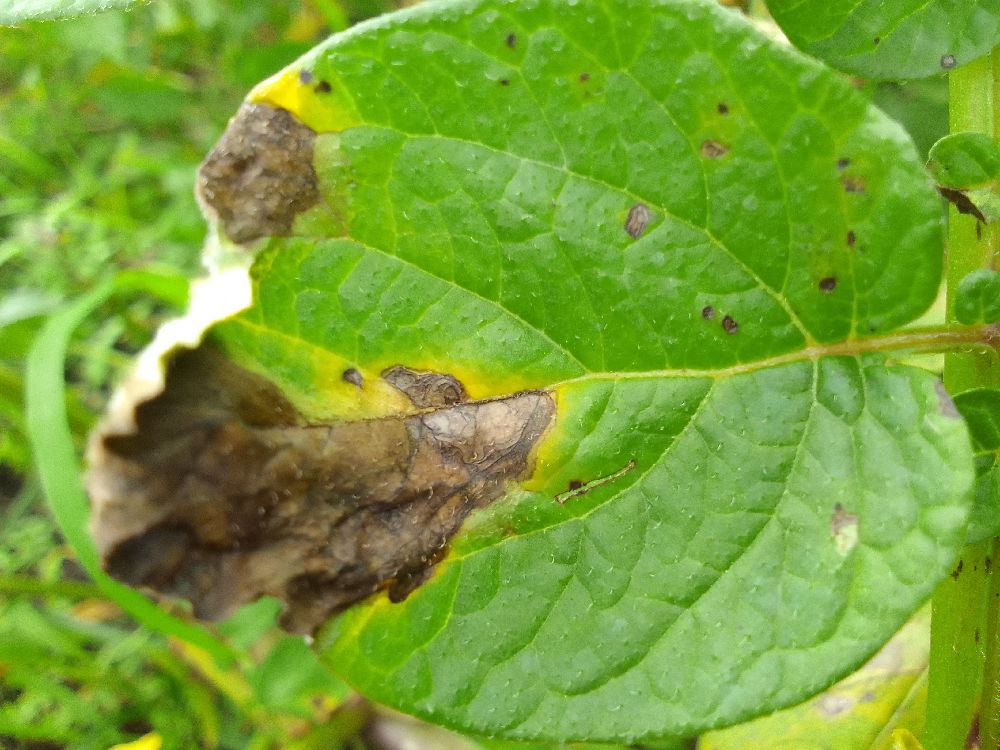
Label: Late blight